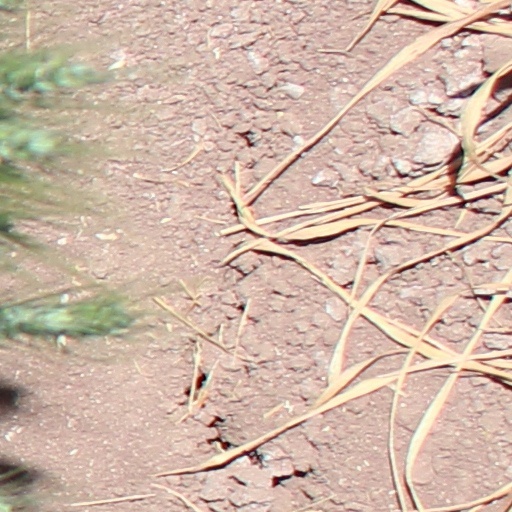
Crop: wheat